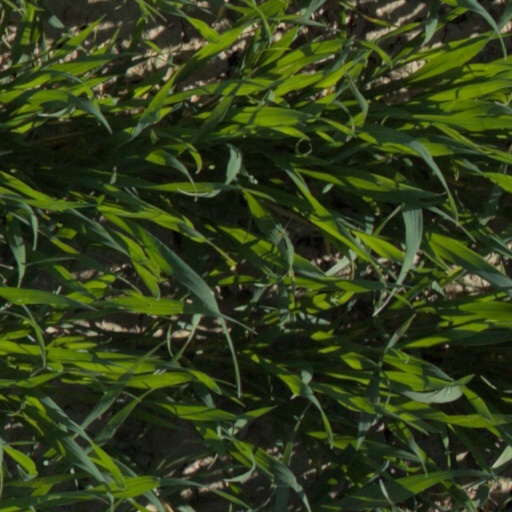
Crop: wheat